Leskovac

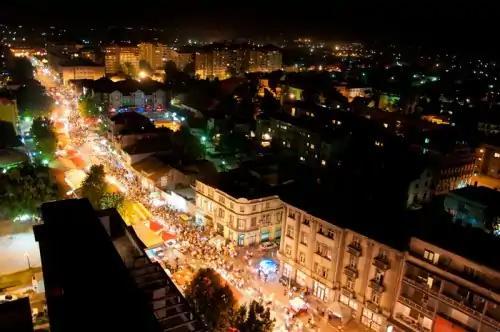
The "Roštiljijada" barbecue and entertainment festival is Leskovac's main tourist attraction.

Despite the rise of Leskovac as a regional manufacturing centre the town still lacked basic infrastructure during the interwar period such as a running water supply, sewerage system, paved streets (with only three asphalted in 1938) and a permanent marketplace. Leskovac experienced a significant influx of largely peasant workers leading to poor housing conditions with many affected by squalor, alcoholism, a high mortality rate and labour exploitation. From 1929 to 1941, Leskovac was part of the Vardar Banovina of the renamed Kingdom of Yugoslavia.